Sea anemone cytotoxic protein

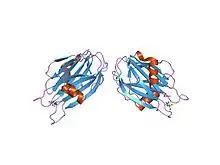
crystal structure of the water-soluble state of the pore-forming cytolysin sticholysin ii complexed with phosphorylcholine

In molecular biology, the sea anemone cytotoxic proteins are lethal pore-forming proteins, known collectively as "actinoporins", a sub-class of cytolysins. There are several different groups of cytolysins based on their structure and function. This entry represents the most numerous group, the 20kDa highly basic peptides. These cytolysins form cation-selective pores in sphingomyelin-containing membranes. Examples include equinatoxins (from Actinia equina), sticholysins (from Stichodactyla helianthus), magnificalysins (from Heteractis magnifica), and tenebrosins (from Actinia tenebrosa), which exhibit pore-forming, haemolytic, cytotoxic, and heart stimulatory activities.